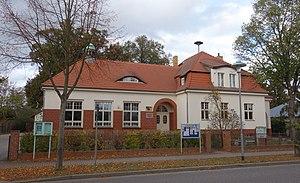
Vue du sud-sud-ouest de l'ancienne école à Schenkenhorst , commune de Stahnsdorf , arrondissement de Potsdam-Mittelmark , état fédéral de Brandebourg, Allemagne Object location52°